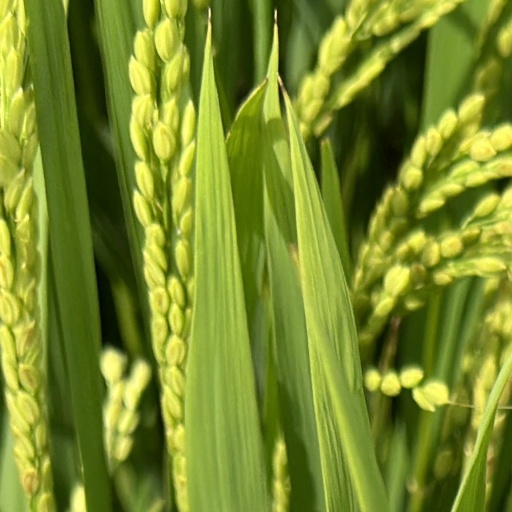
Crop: rice